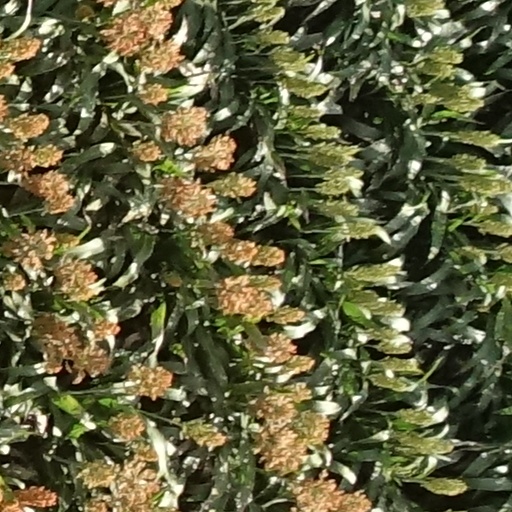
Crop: sorghum